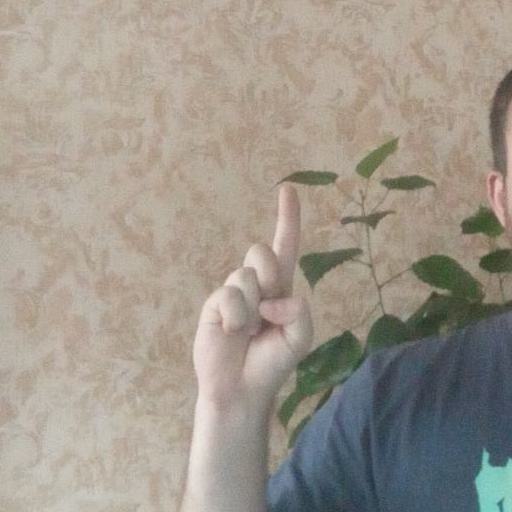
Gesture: one